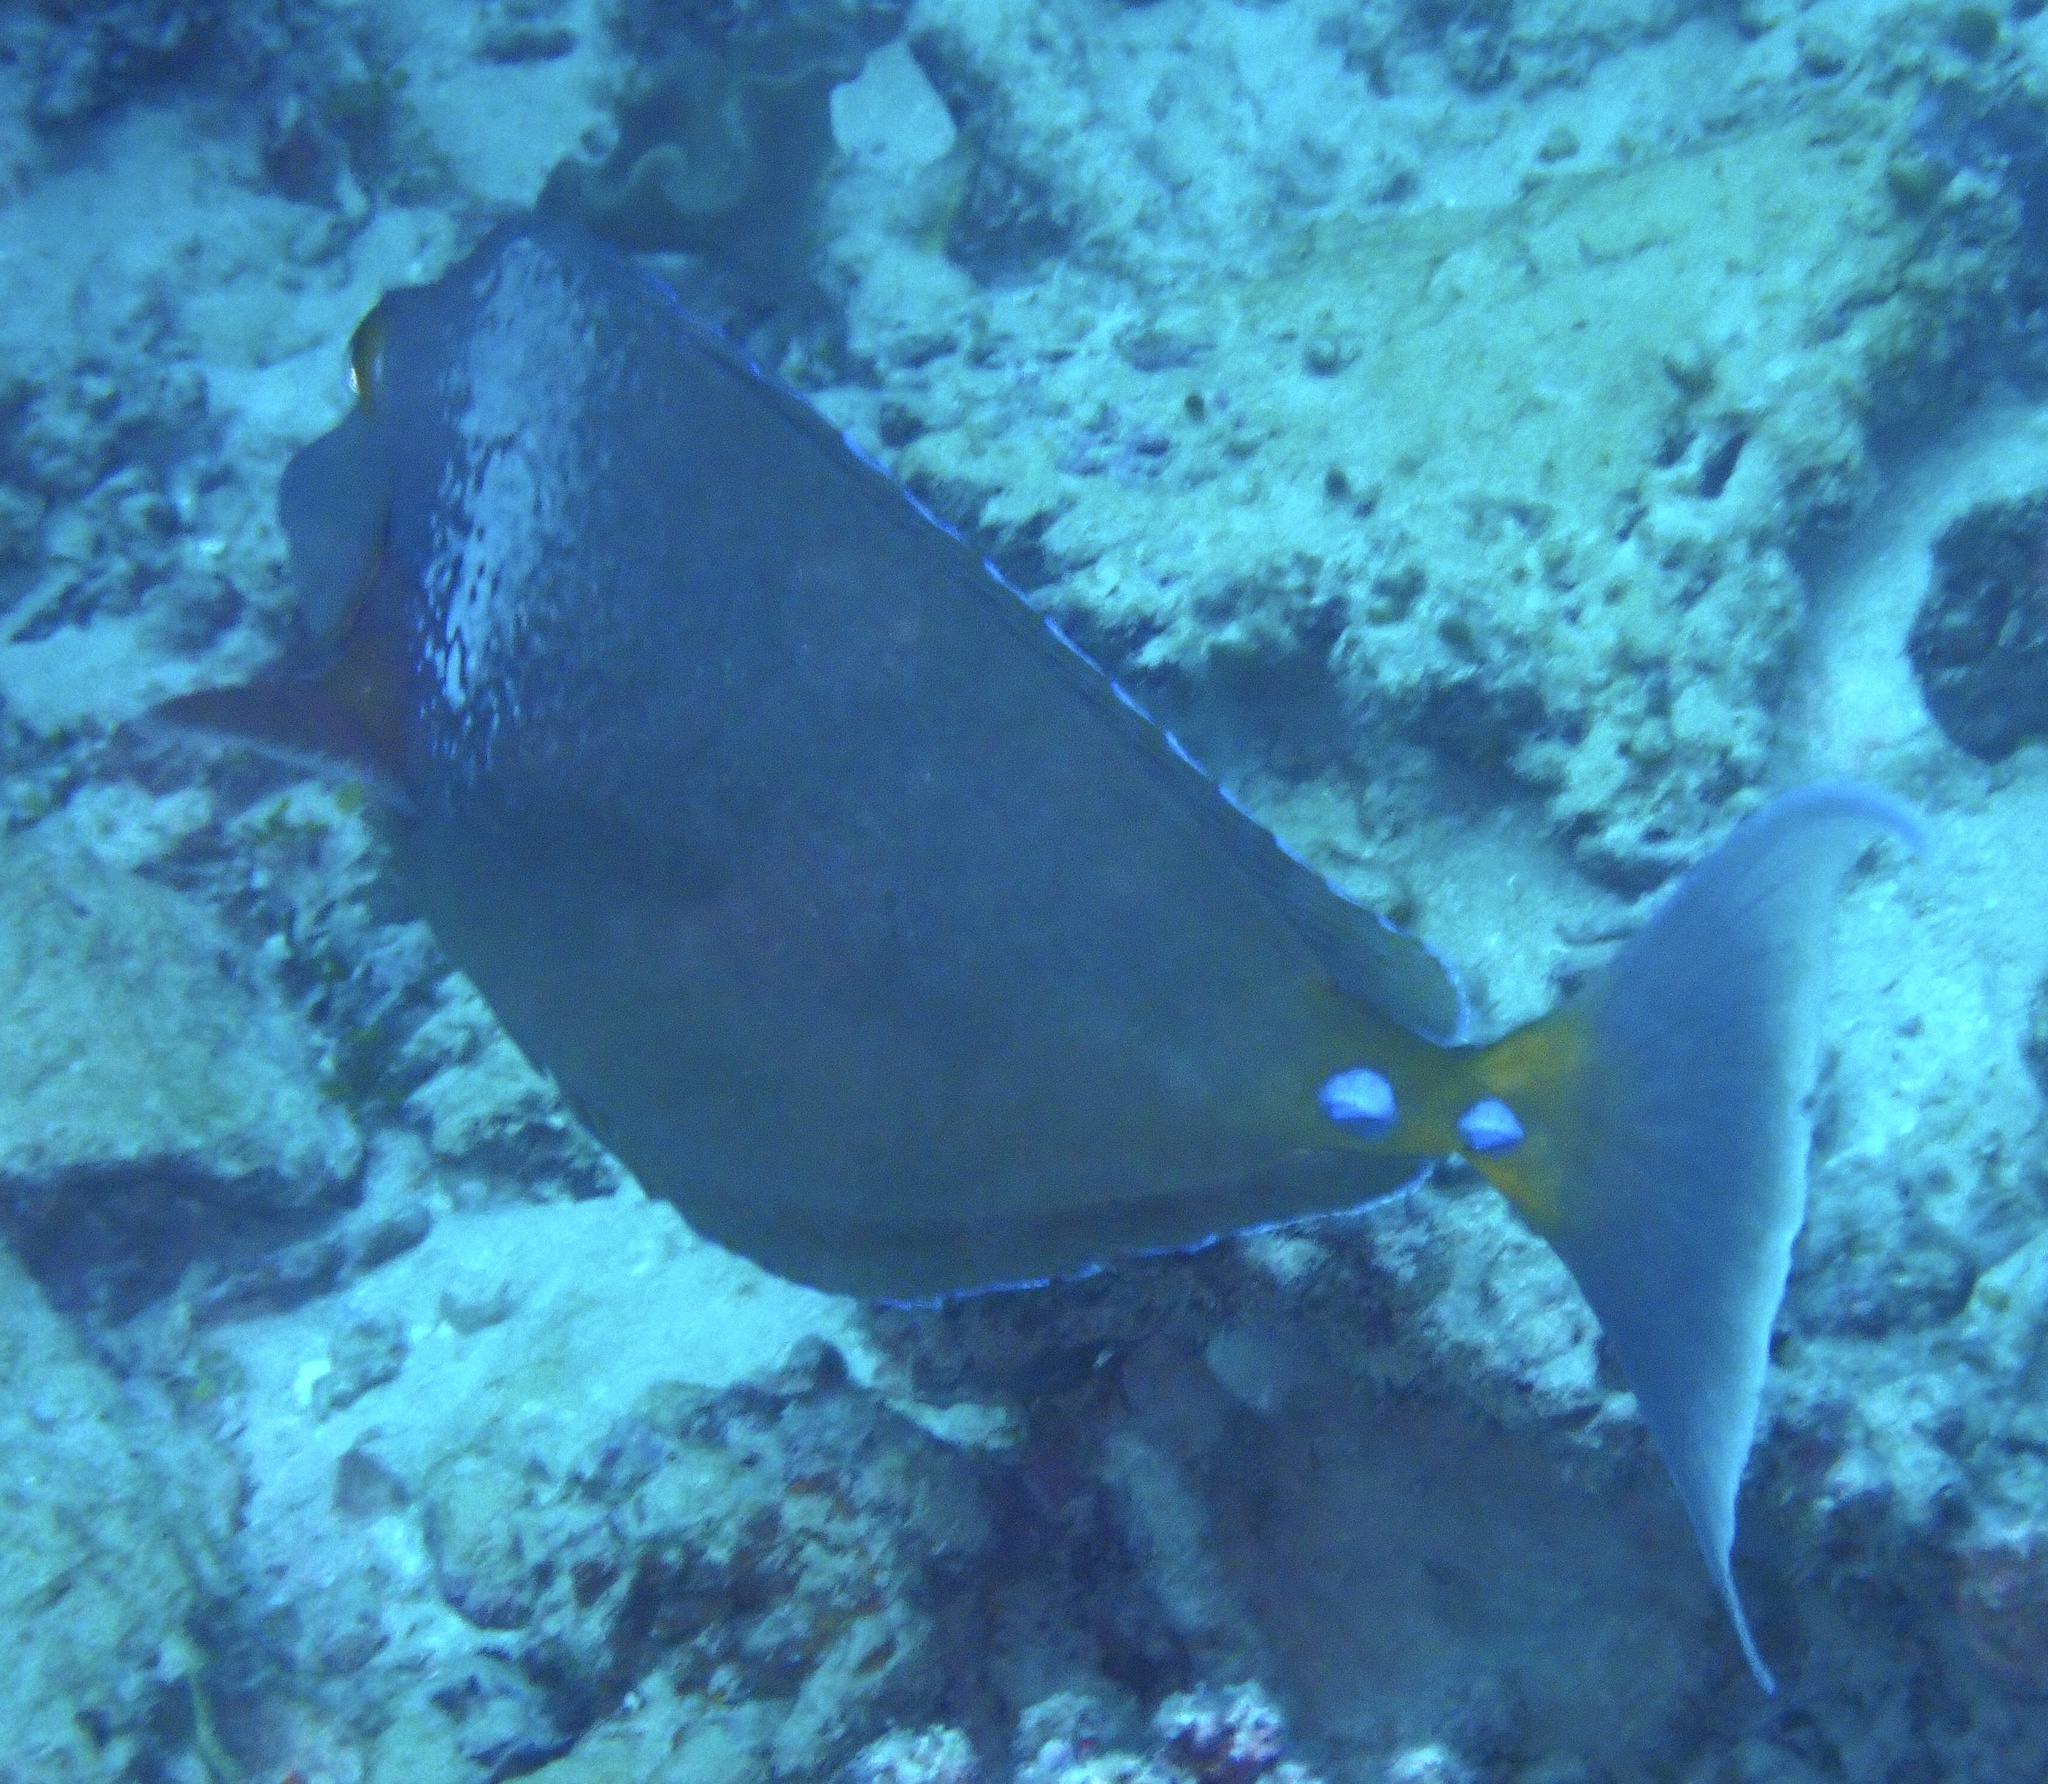
Naso unicornis (Bluespine Unicornfish)